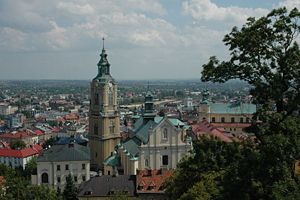
Przemysl
Domkirken i Przemyśl
Przemyśl er en by i det sydøstlige Polen med 67.847 indbyggere. Przemyśl fik bystatus i 1389 men var allerede kendt som by i 981.